Salary Grab Act

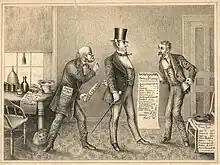
Salary Grab Act cartoon, featuring Horace Greeley at left

Before legislation for an across the board increase in pay for government officials, officials in and out of government had complained that their salaries were insufficient to meet the expenses involved with their office and the high costs of living in Washington, D.C. The president's salary, at $25,000 a year, had not increased since George Washington was president, while the purchasing power of the dollar had decreased. Congressional salaries had not been increased since 1852. While the government provided a house and a domestic staff for the president, Grant, like all presidents before him, paid for his own living expenses.